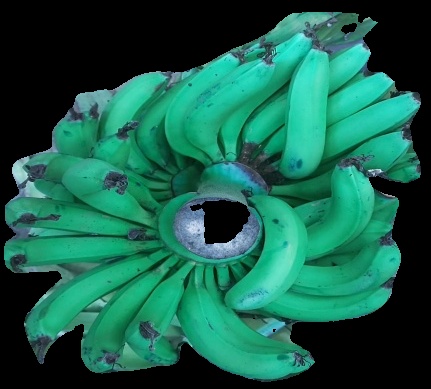
Variety: pachbale
Grade: grade3